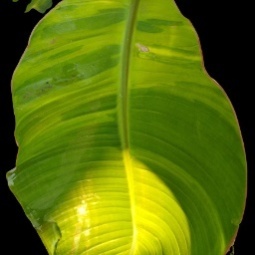
Label: Calcium